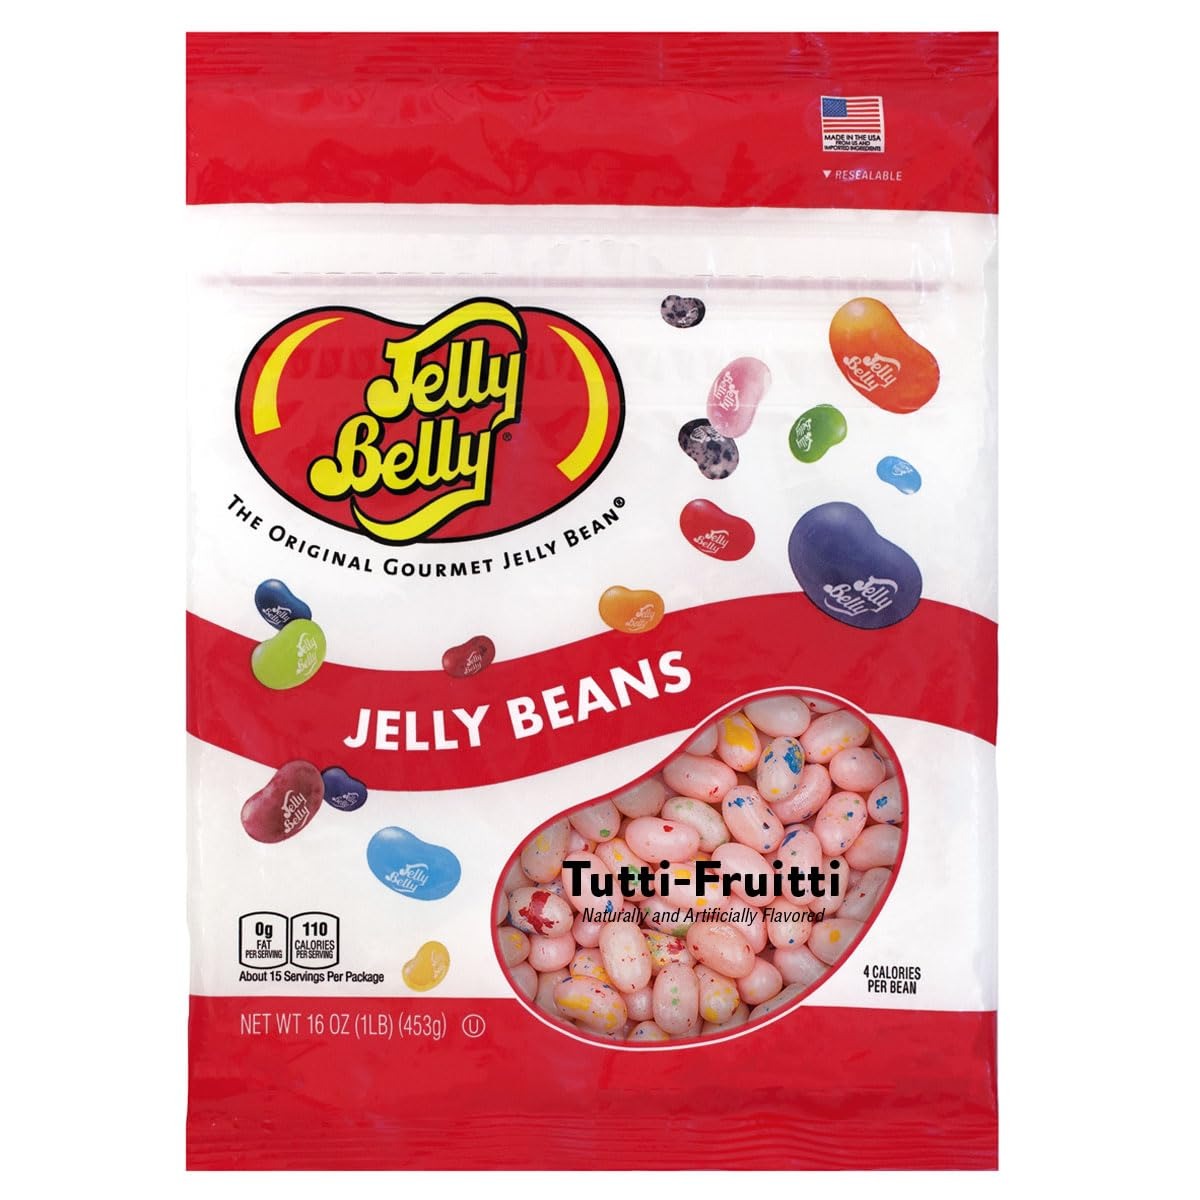
Item Name: Jelly Belly Tutti-Fruitti Jelly Beans - 1 Pound (16 Ounces) Resealable Bag - Genuine, Official, Straight from the Source
Bullet Point 1: This is a one pound (16 oz) bag of fresh-from-the-factory Tutti-Fruitti Jelly Bean goodness!
Bullet Point 2: Peanut-free, OU Kosher, Fat-free, Gluten-free and Dairy-free, with only four (4) calories per bean
Bullet Point 3: The bag is resealable for optimal freshness and longevity
Bullet Point 4: Have a question? Contact us! We're happy to help.
Product Description: <b>Like a beautiful peacock spreading its magnificent colorful feathers, our Jelly Belly beans are something to behold, and Tutti-Fruitti is no exception.</b><br><br>A kid favorite, these beans are sure to be a big hit at any birthday party. Tutti-Fruitti, aw rutti! These tantalizing Tutti-Fruitti jelly beans are guaranteed to make your taste buds sing! Each bean packs a major punch with a sweet and fruity flavor you can’t resist.<br><br>Jelly Belly Tutti-Fruitti isn’t just beloved for its colorful flavor, but also for its rainbow design. Each bean has speckles of red, blue, green, and yellow on the sweet candy exterior for some tie-dyed delight perfect for any special occasion.<br><br>All Jelly Belly jelly beans are OU Kosher, gluten free, peanut free, dairy free, fat free, and vegetarian friendly. Sold in a 16 oz re-sealable bag for freshness. Our beans have a 24-month shelf life. Approximately 400 beans per pound. Sold by weight, not volume.<br><br>At Jelly Belly, your satisfaction is our greatest concern. Jelly Belly candies are made with the finest ingredients, using natural ingredients whenever possible. Your candy should reach you with the highest level of freshness and flavor, in packaging that is in excellent condition. If this is not the case, please save any uneaten candy and its packaging, then contact us with your order number to speak with a Jelly Belly representative.<br><br>Thank you for choosing Jelly Belly!
Value: 16.0
Unit: Ounce

Price: 13.99